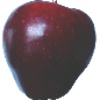
Label: Apple Red Delicious 1